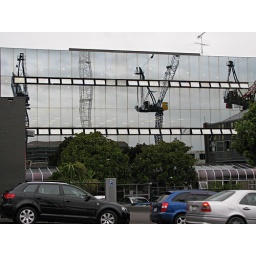
The new Telecom building reflected in Les Mills Victoria street